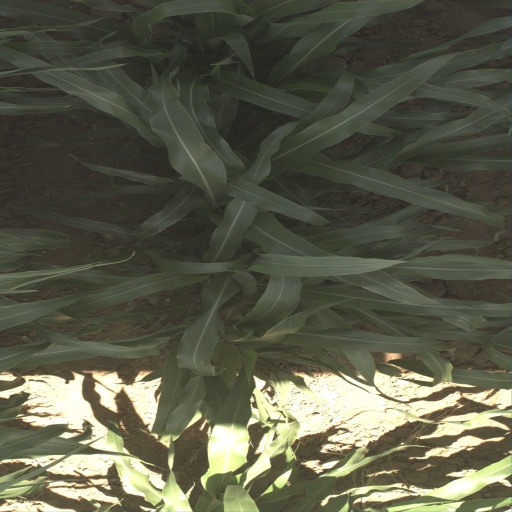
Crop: sorghum